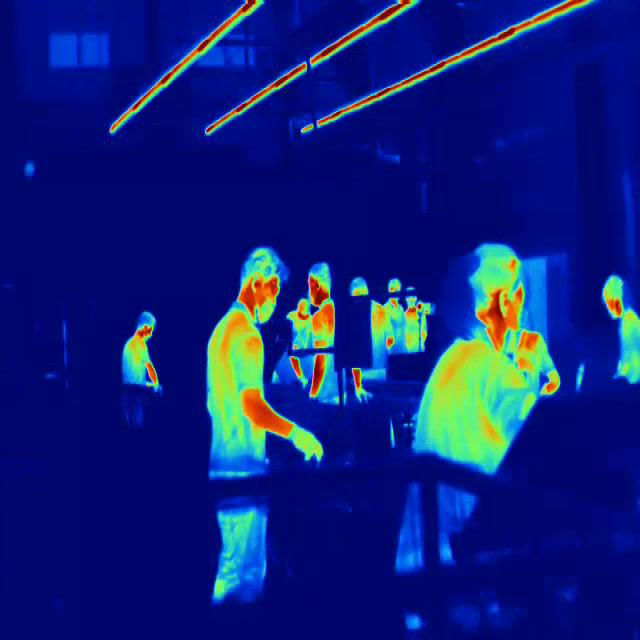
Detected objects:
label: person
label: person
label: person
label: person
label: person
label: person
label: person